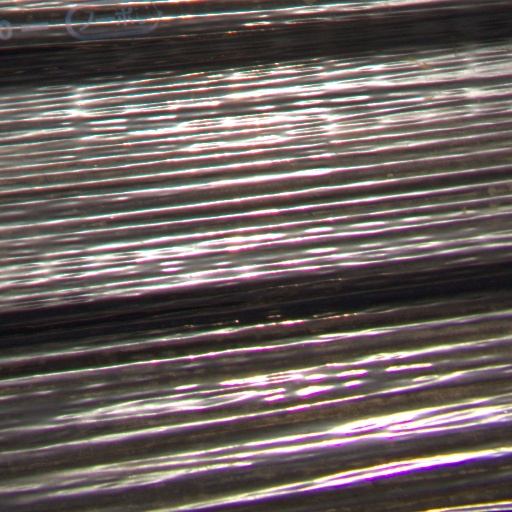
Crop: Jerusalem artichoke